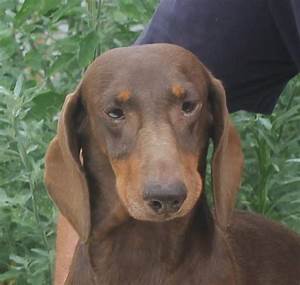
Label: dog